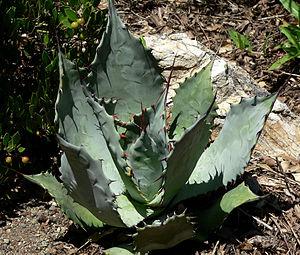
Agave est un genre de plantes de la famille des Asparagaceae. Les noms « pita », « maguey » ou « cabuya » leur sont aussi attribués.